Ama (diving)

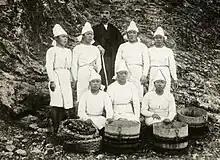
Pearl divers in white uniforms, 1921

Records of female pearl divers, or , date back as early as AD 927 in Japan's Heian period. Early were known to dive for seafood and were honored with the task of retrieving abalone for shrines and imperial emperors. traditionally wear white, as the colour represents purity and also to possibly ward off sharks. Traditionally and even as recently as the 1960s, dived wearing only a loincloth, but in the 20th century, the divers adopted an all-white sheer diving uniform in order to be more presentable while diving. Even in modern times, dive without scuba gear or air tanks, making them a traditional sort of freediver.